Miechucino railway station

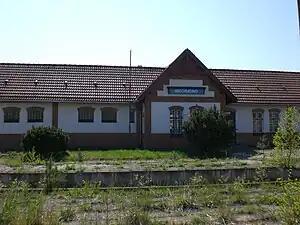

Miechucino is a non-operational PKP railway station in Miechucino (Pomeranian Voivodeship), Poland.